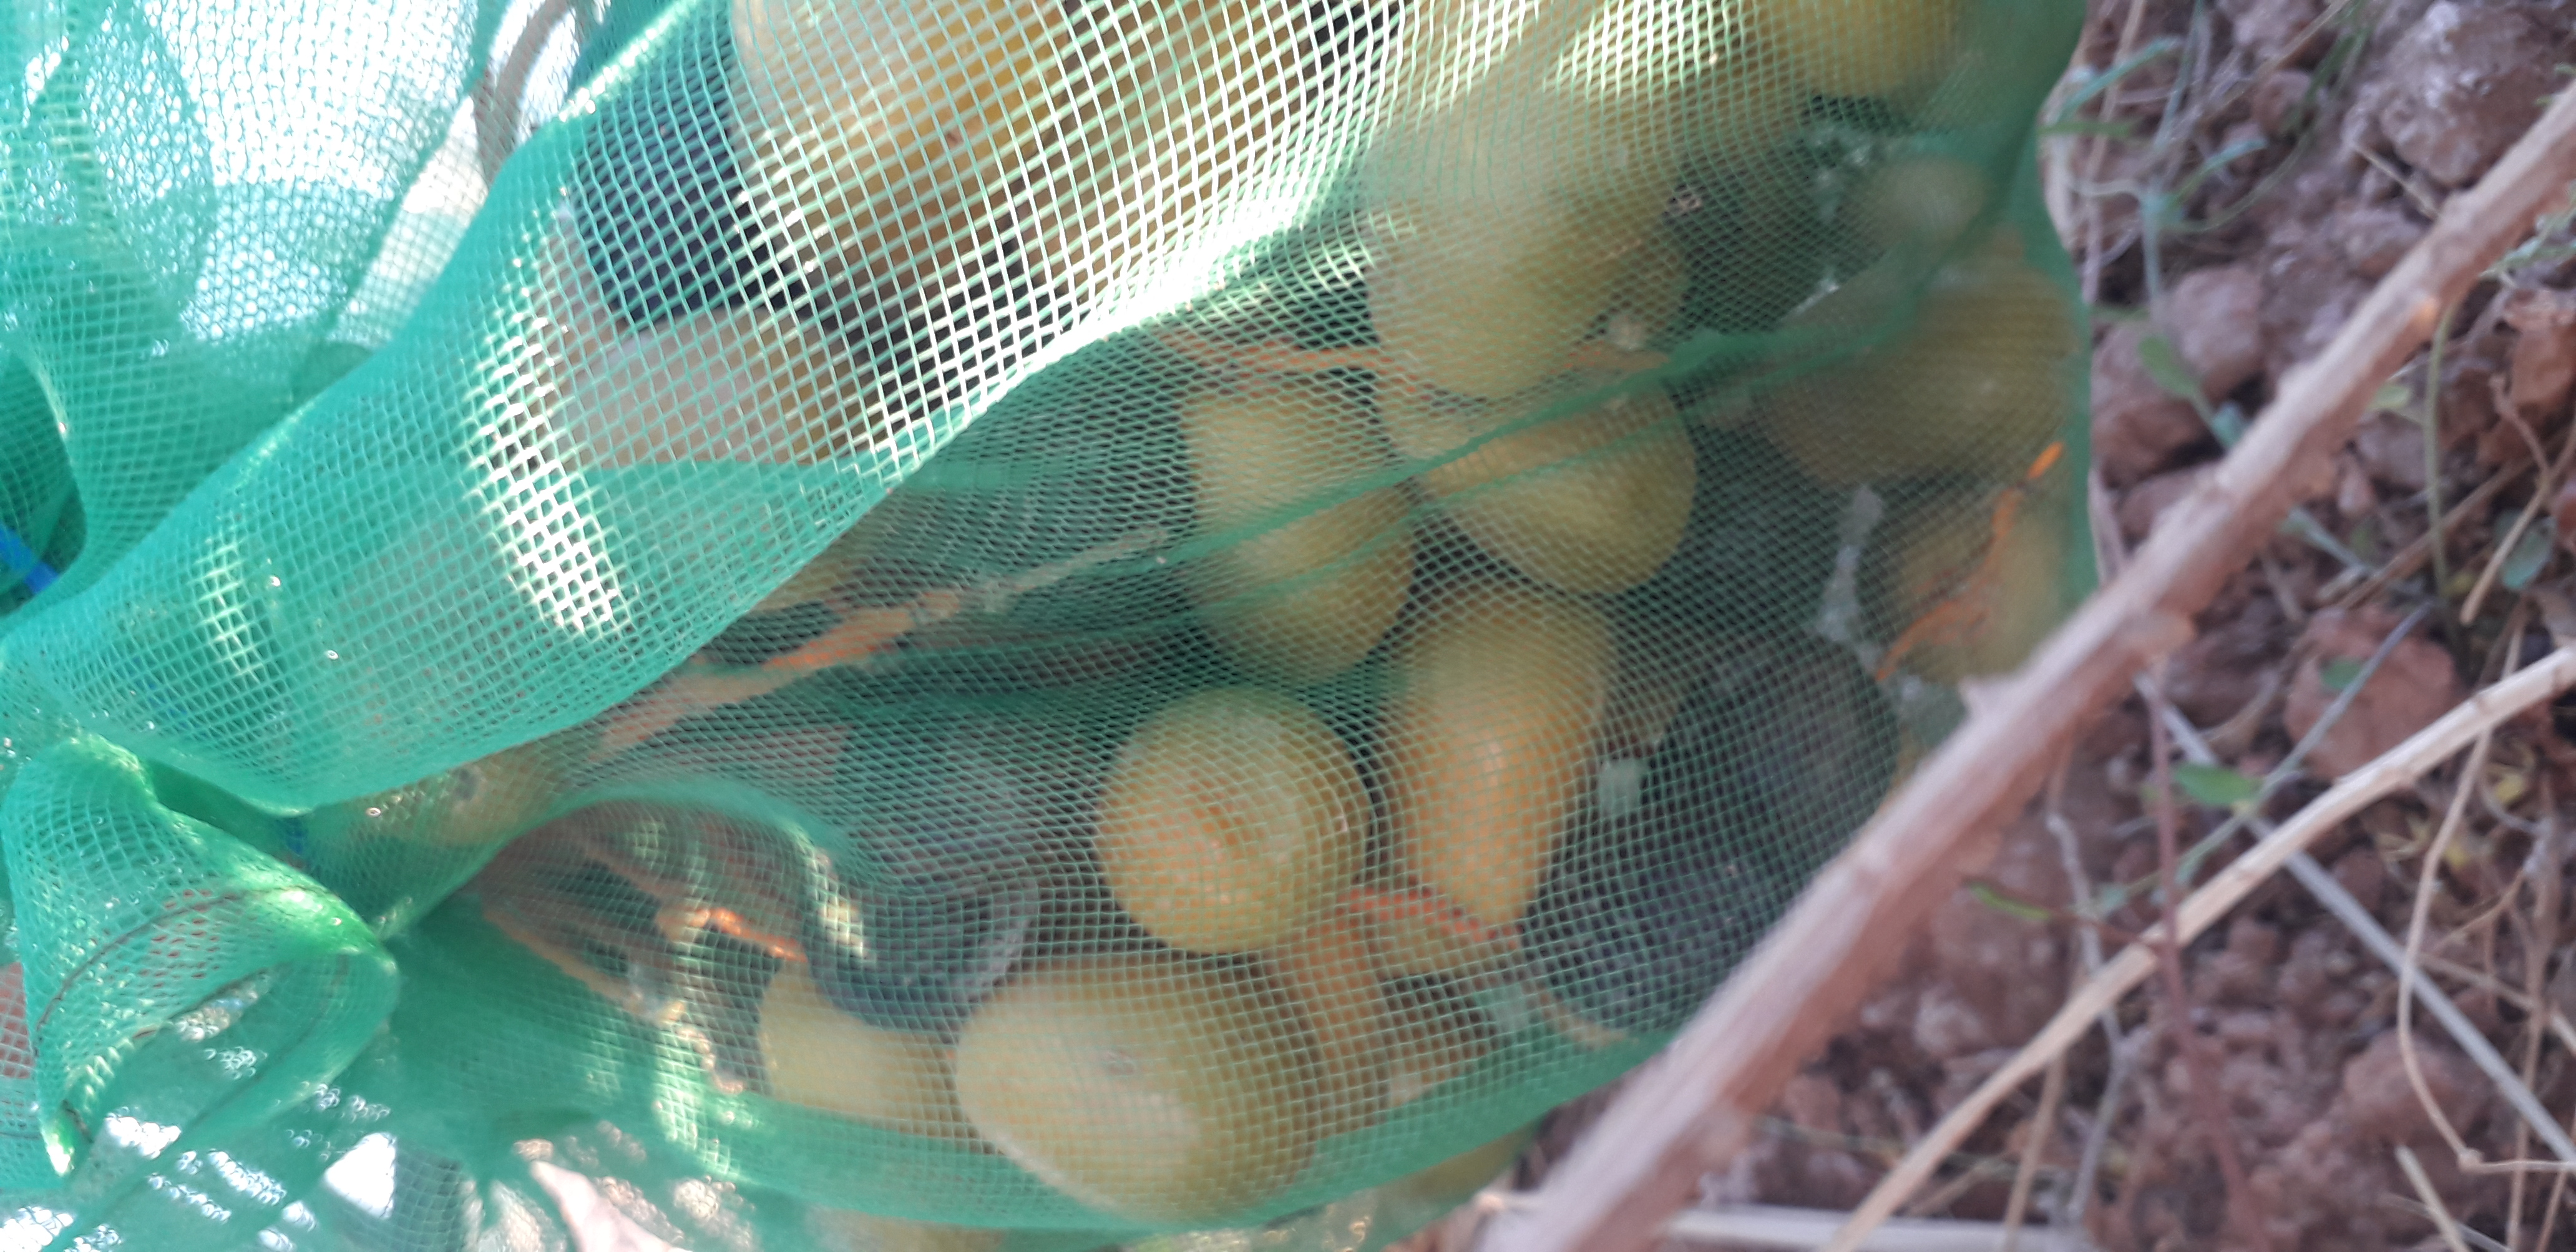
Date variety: Boufagous